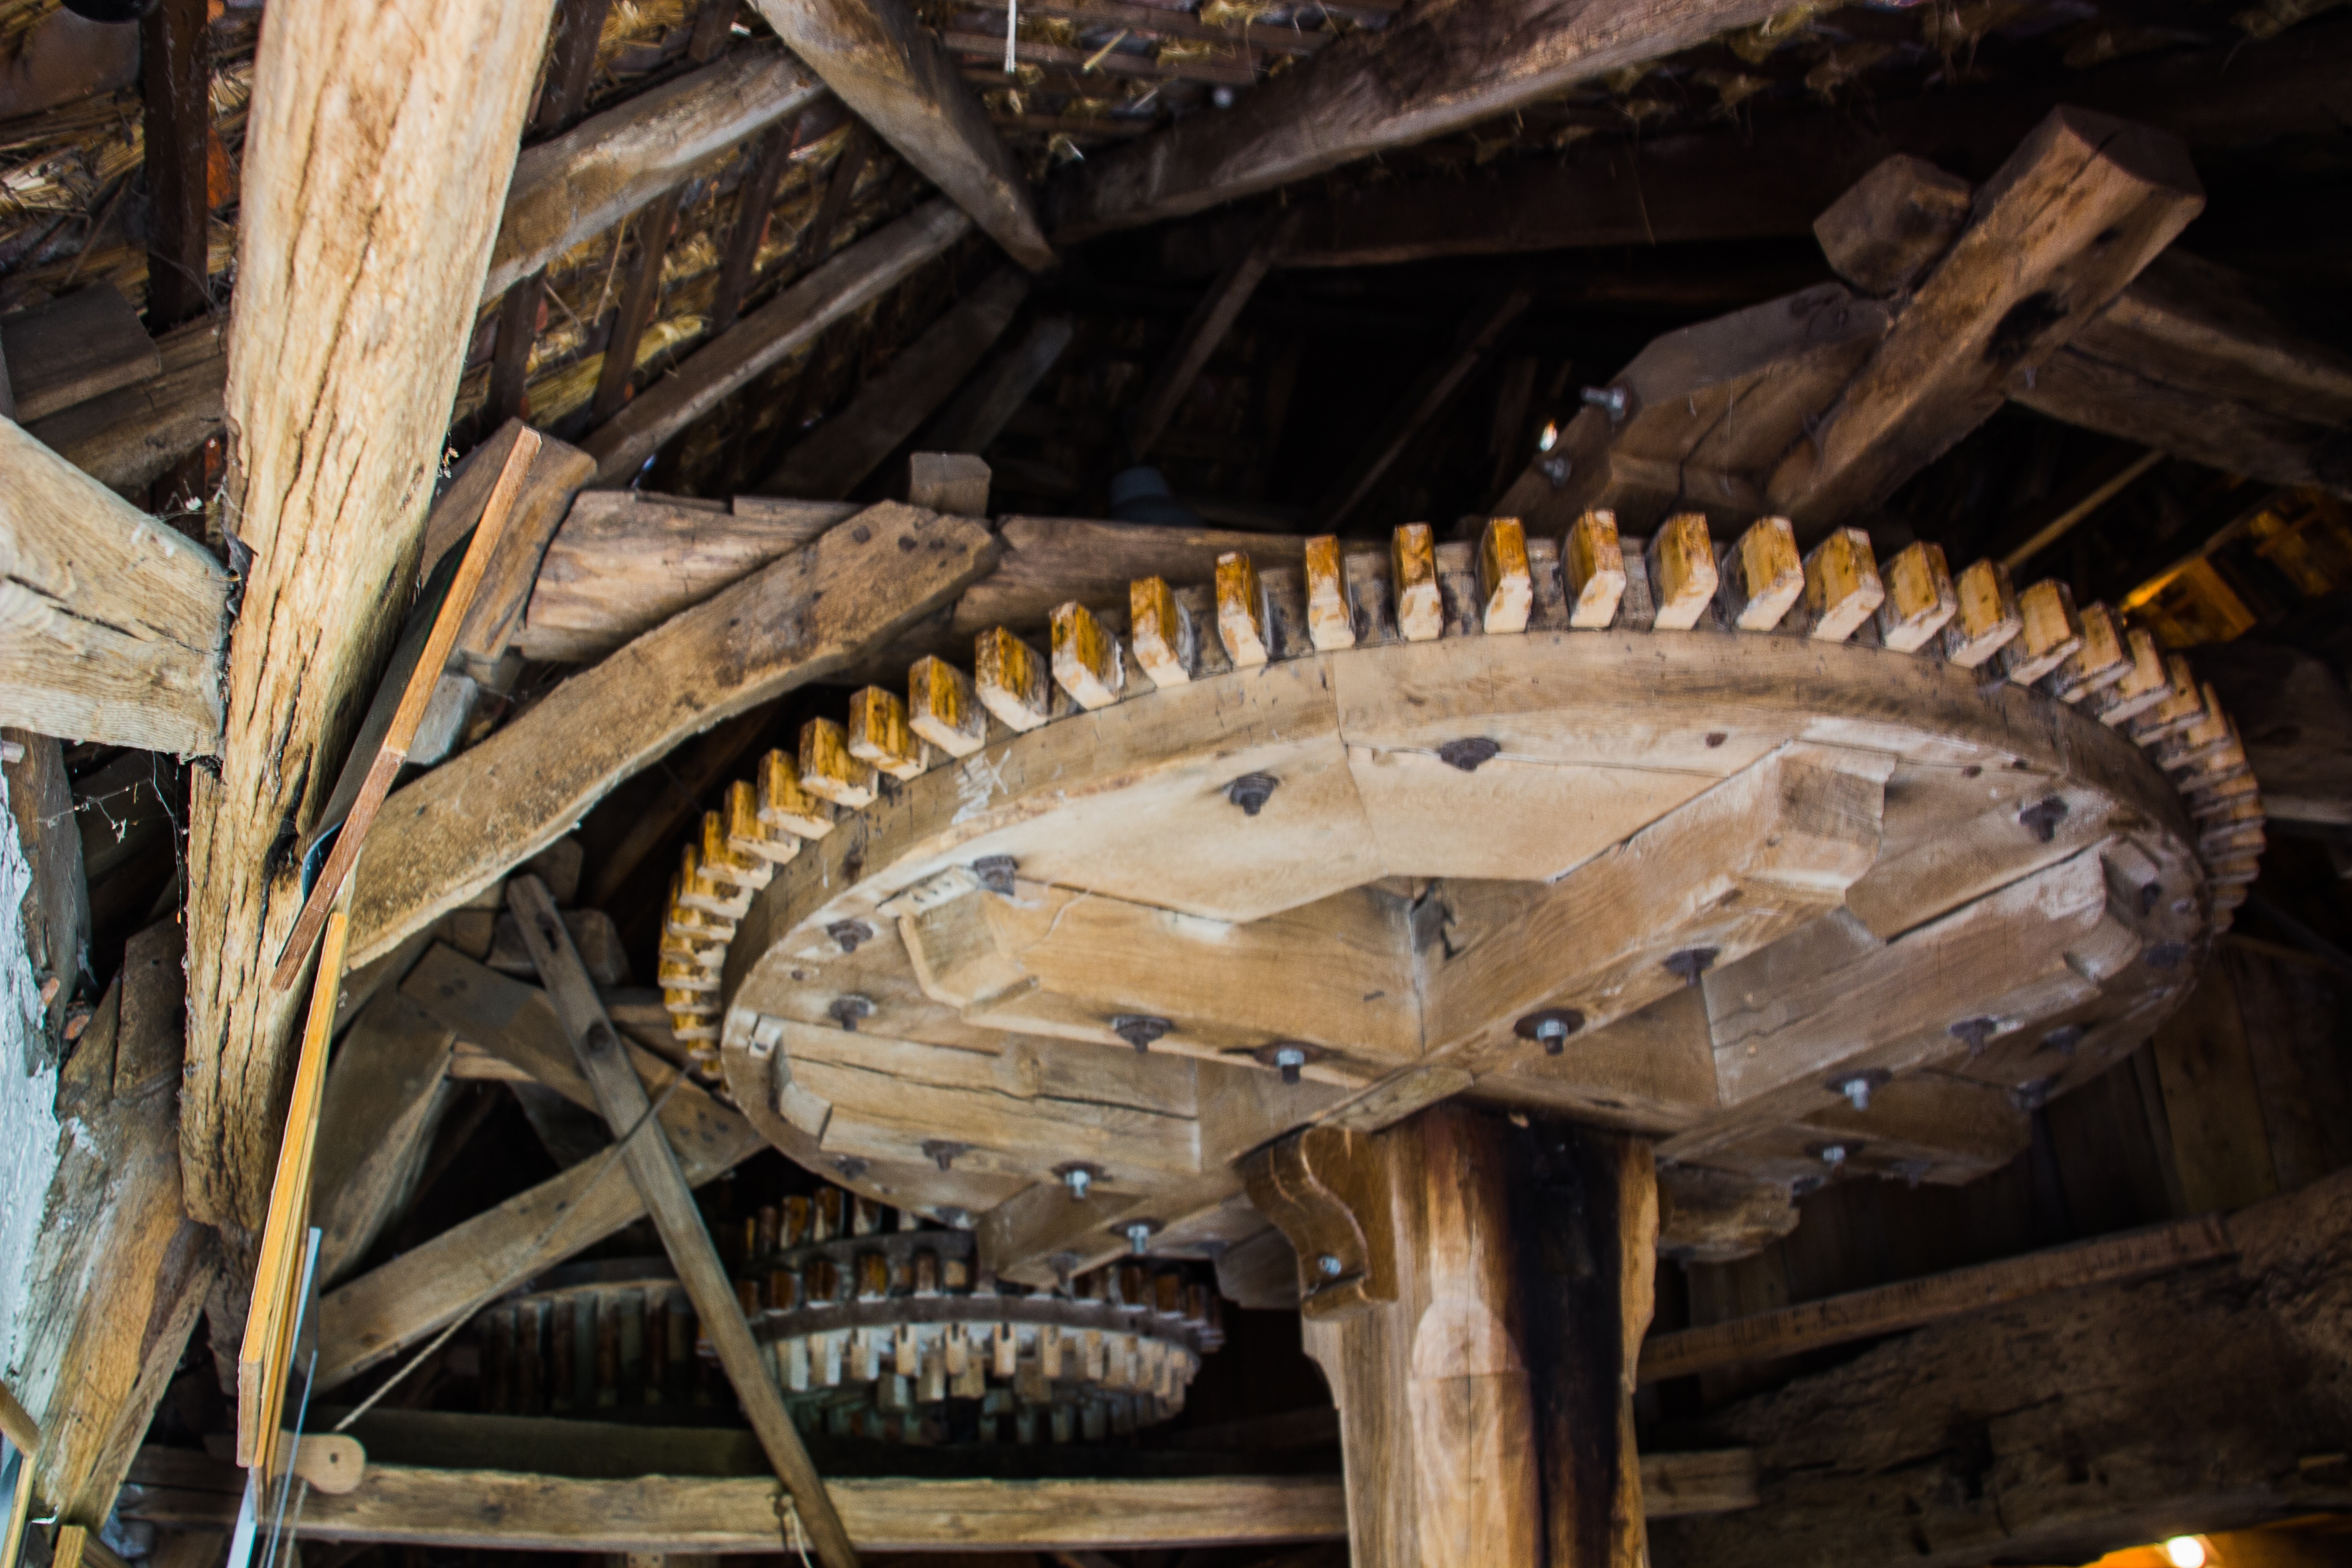
structure, wood, wheel, mill, mill wheel, ancient history